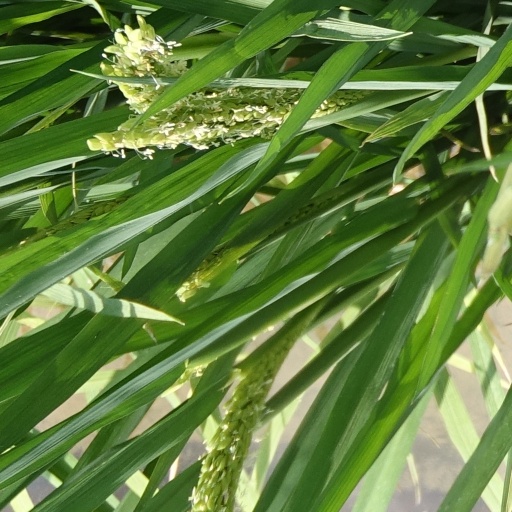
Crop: rice